Naruto: Shippuden season 22

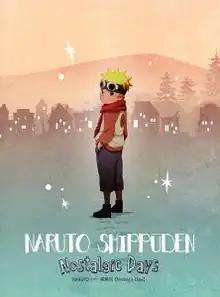
DVD cover for the "Shippuden" story arc titled "Nostalgic Days"

The twenty-second and final season of the "" anime television series is based on Part II of Masashi Kishimoto's "Naruto" manga series. The first four episodes are anime–exclusive material that examine the childhoods of some main characters under the title Nostalgic Days, while the rest of the season covers stories based on light novels set after the manga's ending, respectively titled , , and . The episodes are directed by Hayato Date and produced by Pierrot and TV Tokyo. The season aired from October 2016 to March 2017.